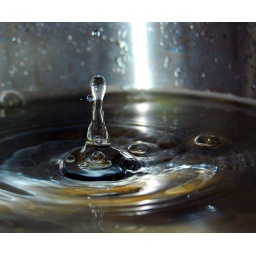
My first attempt ever at this. So naturally I did it in my dirty kitchen sink!